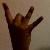
The image shows a hand gesture representing the number 8 in Indian Sign Language.